Bob Fenimore

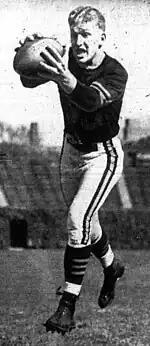
Fenimore 1947

Robert Dale Fenimore (October 6, 1925 – July 28, 2010), nicknamed "the Blonde Bomber" and "Blonde Blizzard", was an American football halfback who played in the National Football League (NFL) for one season with the Chicago Bears in 1947. He played college football for the Oklahoma A&M Cowboys and was selected first overall by the Bears in the 1947 NFL draft.